BT-7

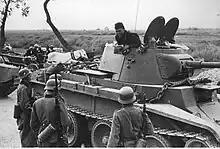
German infantry and Soviet armoured forces meet along the agreed-upon demarcation line after the 1939 Invasion of Poland.

In June 1941, at the outset of Barbarossa, the BT-7 was used as the main cavalry tank of the Soviet army. Tank losses were high, with over 2,000 BT-7 series tanks lost in the first 12 months on the Eastern Front. Hundreds more had been immobilized before the invasion by poor maintenance, and these had to be abandoned as the Soviet forces withdrew eastward. The BT-7 continued to be operated by the armored and mechanized forces of the Red Army for almost the entire war, but in greatly-decreased numbers after 1941.